Hodgdon Yachts

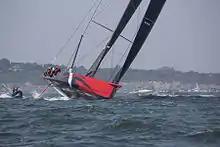
"Comanche" leaving Newport, Rhode Island for Plymouth, England in the 2015 Rolex Transatlantic Race

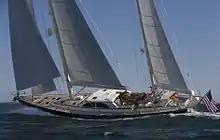
"Windcrest" near Bar Harbor, Maine

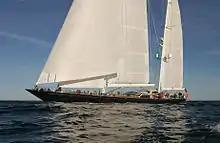
"Scheherazade" during sea trials

The company's adoption of composite technology began in 1984 with the order of an 83-foot composite motor yacht, which was launched as "Yorel", and which required a bigger yard building, new boatbuilding technology and a high standard of craftsmanship. This project marked the change in boatbuilding approach by president-to-be, Timothy Hodgdon, then 29 years old. "Yorel" returned to Hodgdon Yard, renamed as "Kizbul", for a major refit in 2013.